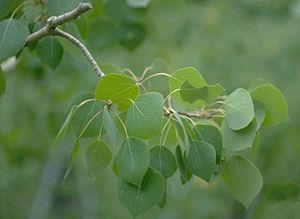
Le peuplier faux-tremble est une espèce d'arbres à feuilles caduques de la famille des salicacées. Il est natif des régions les plus froides de l'Amérique du Nord, avec une limite déterminée par son intolérance au pergélisol. Il est présent dans tout le Canada.